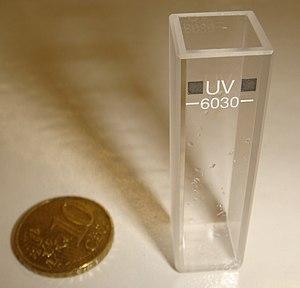
Une cuvette est un petit tube de section carrée, rectangulaire ou circulaire, scellé à une extrémité, en plastique, verre, silice fondue ou verre de quartz, utilisé pour l'analyse par spectroscopie d'échantillons le plus souvent liquides. La cuvette, d'une capacité de quelques millilitres, peut être munie d'un bouchon pour la sceller et permettre l'agitation du contenu. Sa surface doit être propre avant fixation dans le porte-cuvette du spectromètre.